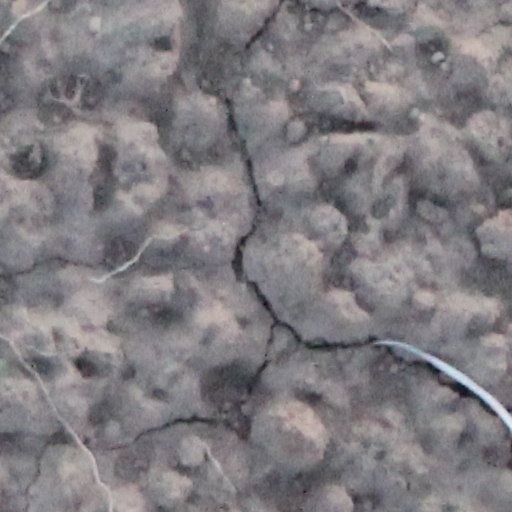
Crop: wheat